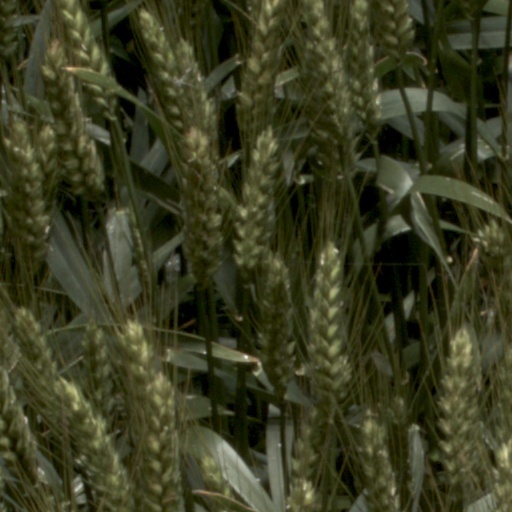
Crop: wheat